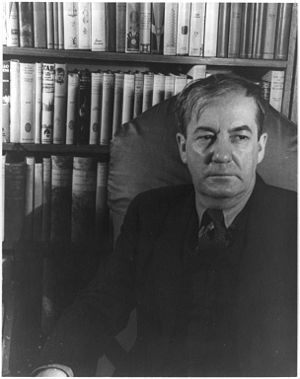
Sherwood Anderson
Sherwood Anderson var en amerikansk forfatter. Han er bedst kendt for hans novellesamling Winesburg, Ohio, der er baseret på hans erfaringer i Clyde, Ohio.